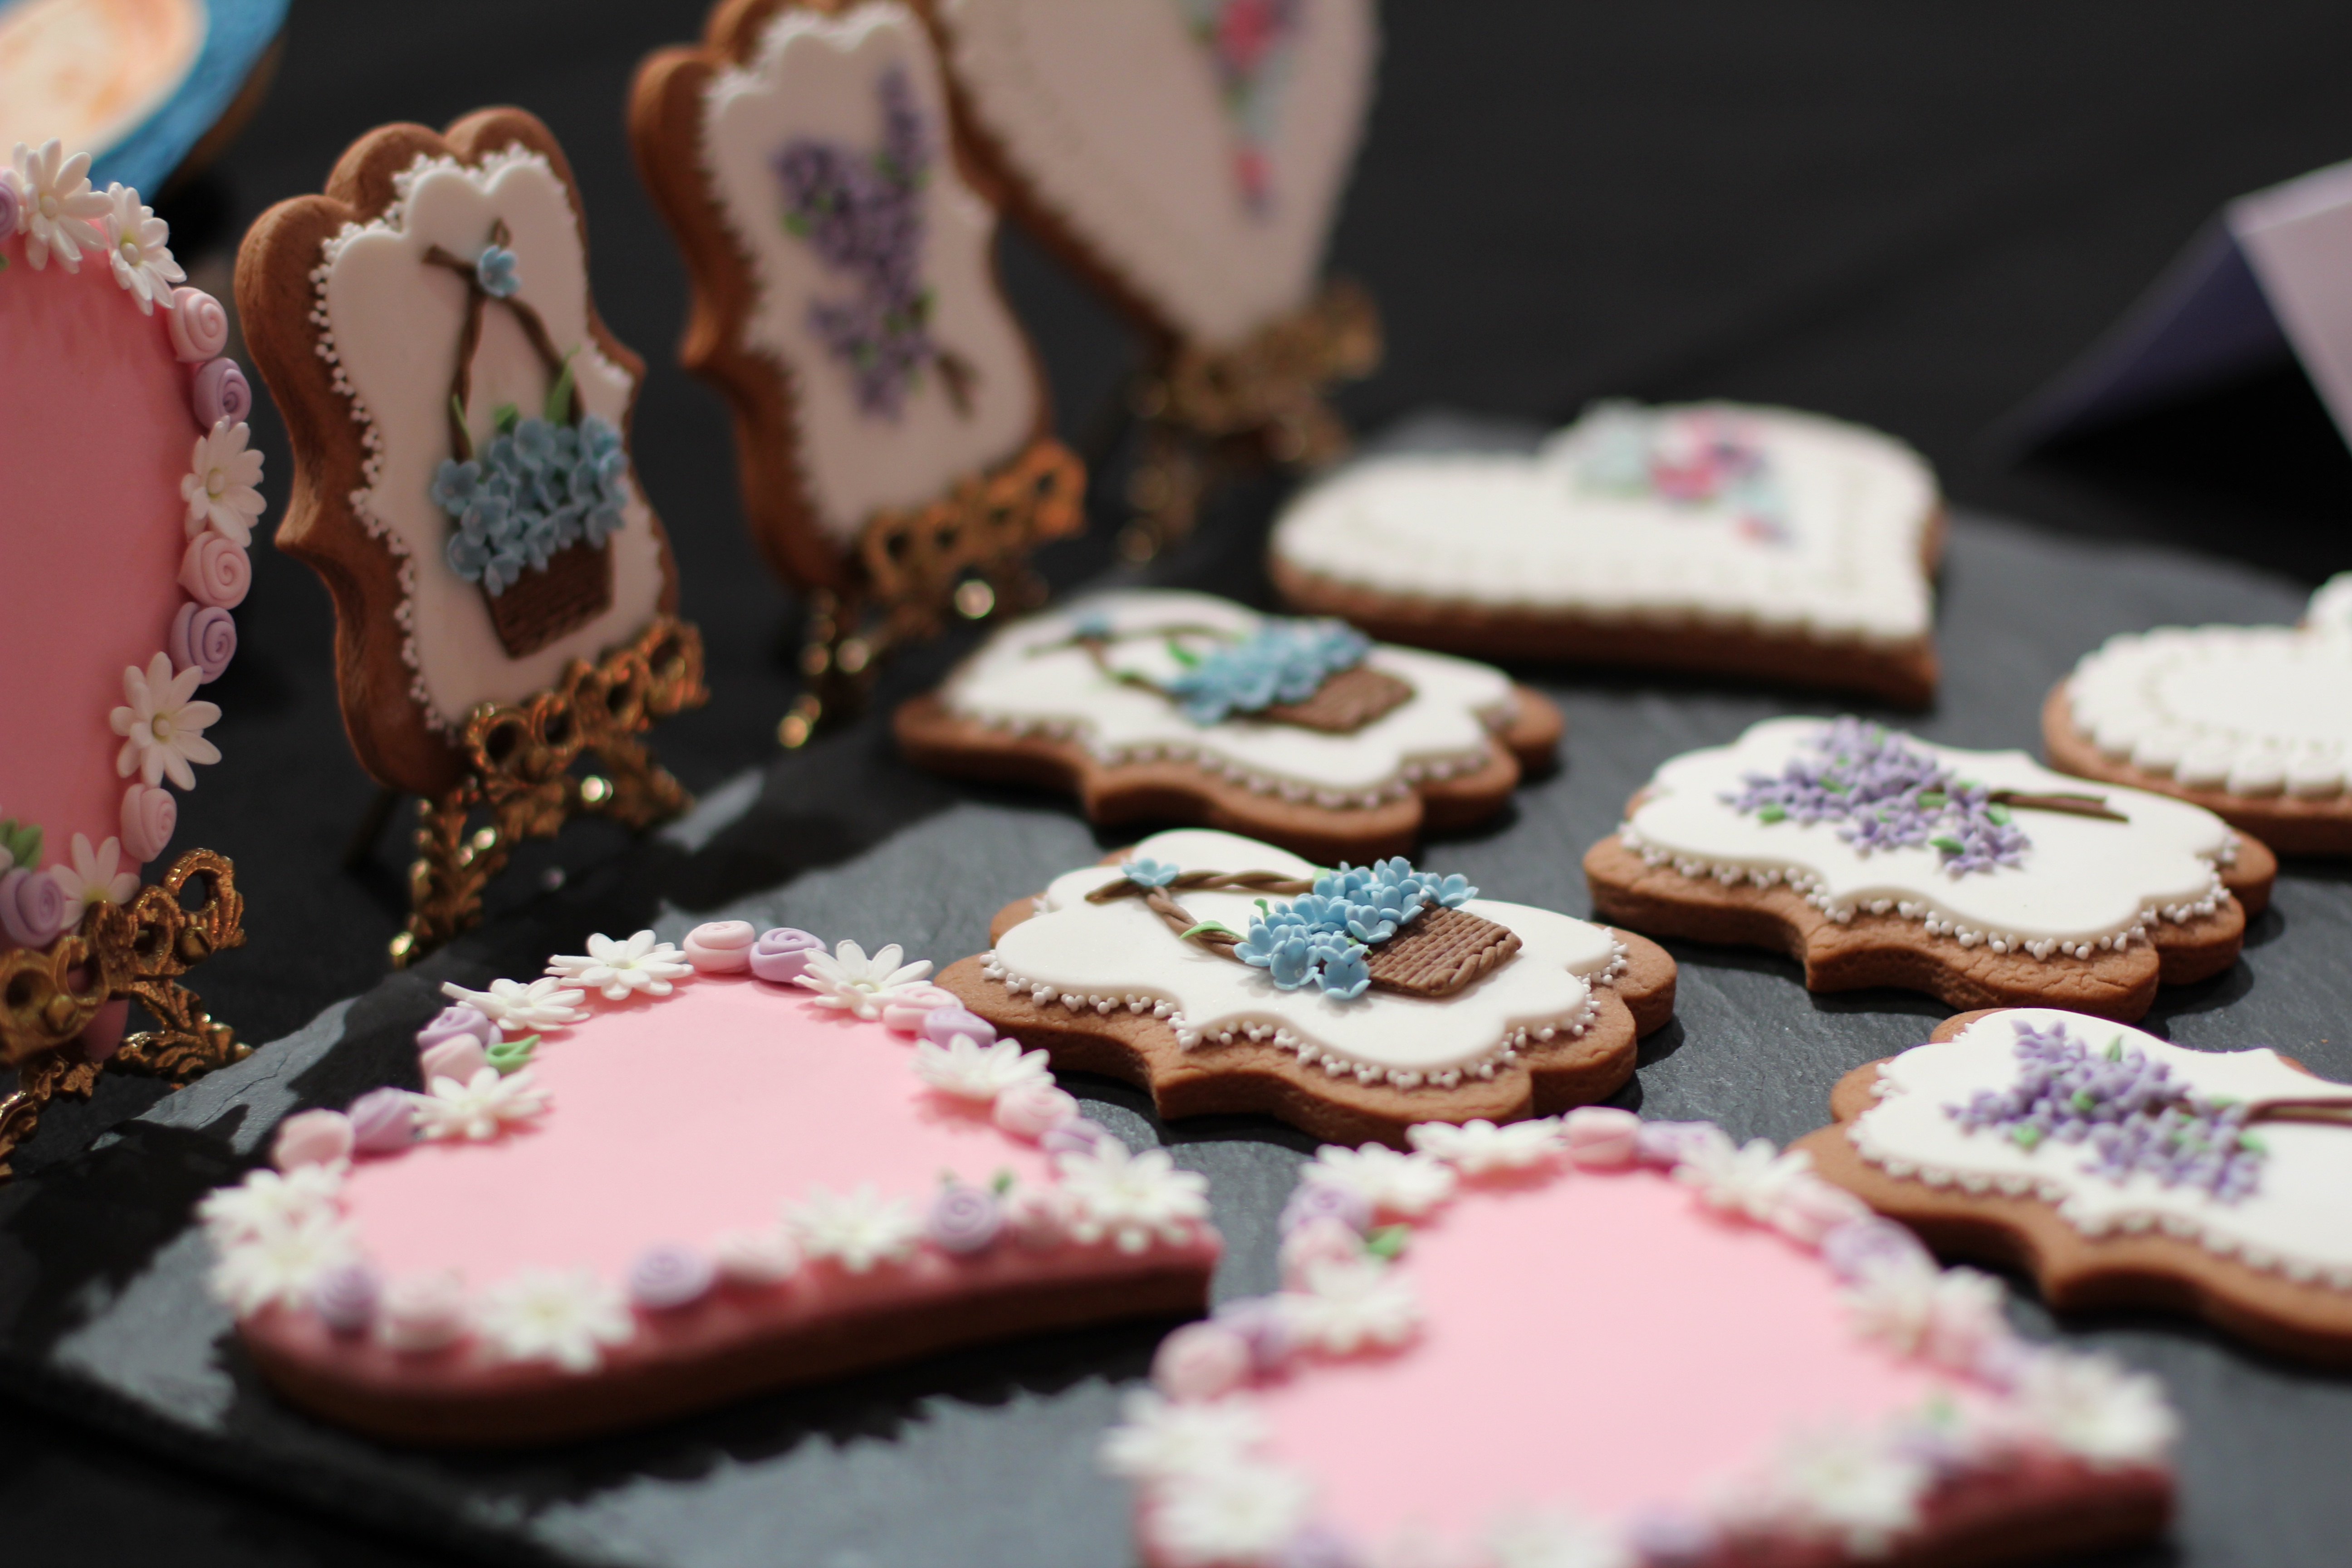
food, pink, cupcake, baking, dessert, cake, bakery, ornament, art, cookies, icing, sweetness, ornaments, baked goods, flavor, buttercream, snack food, cookies and crackers